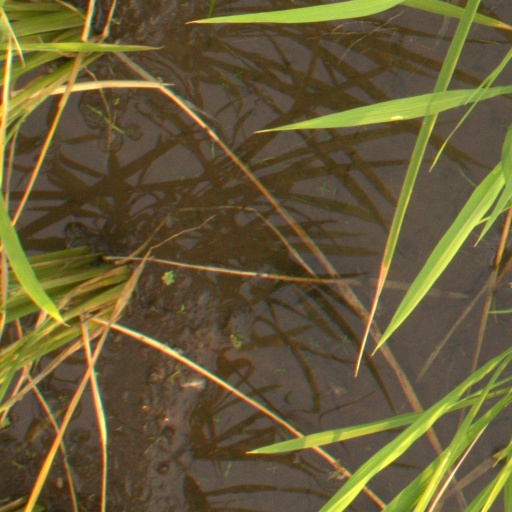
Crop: rice